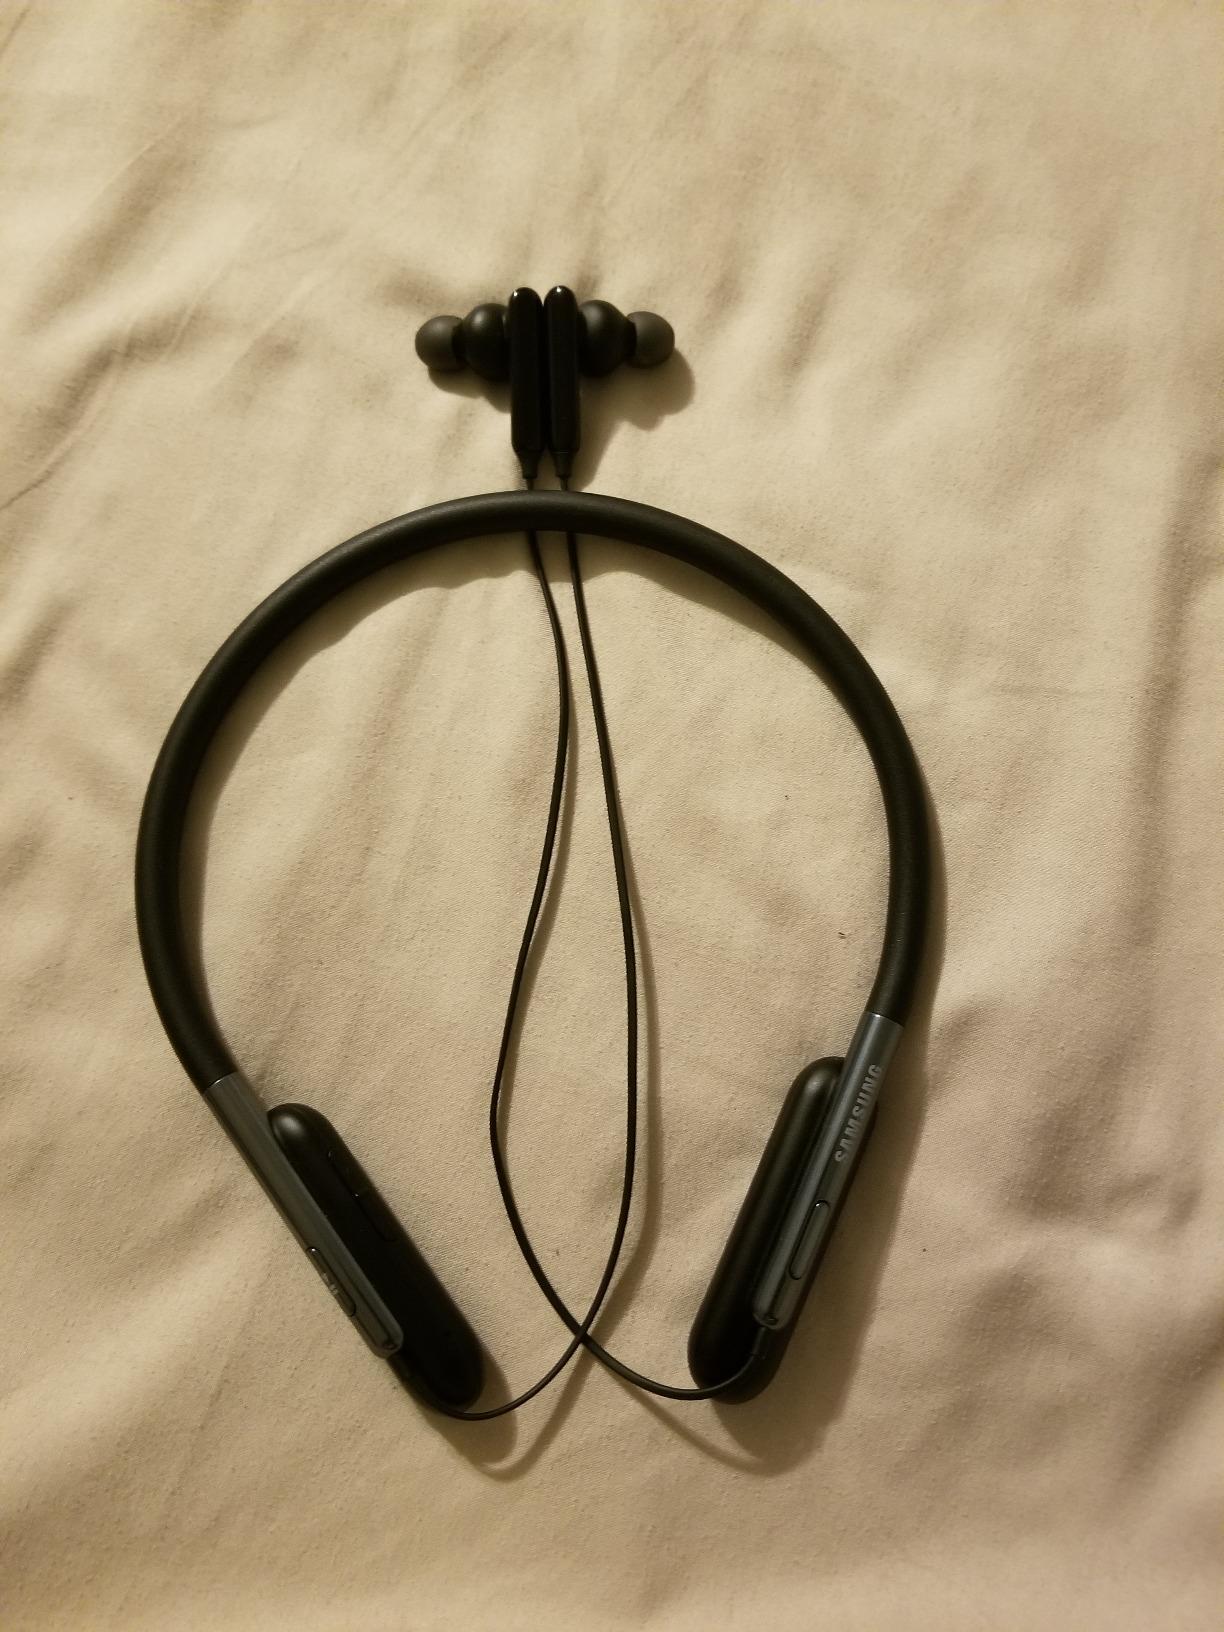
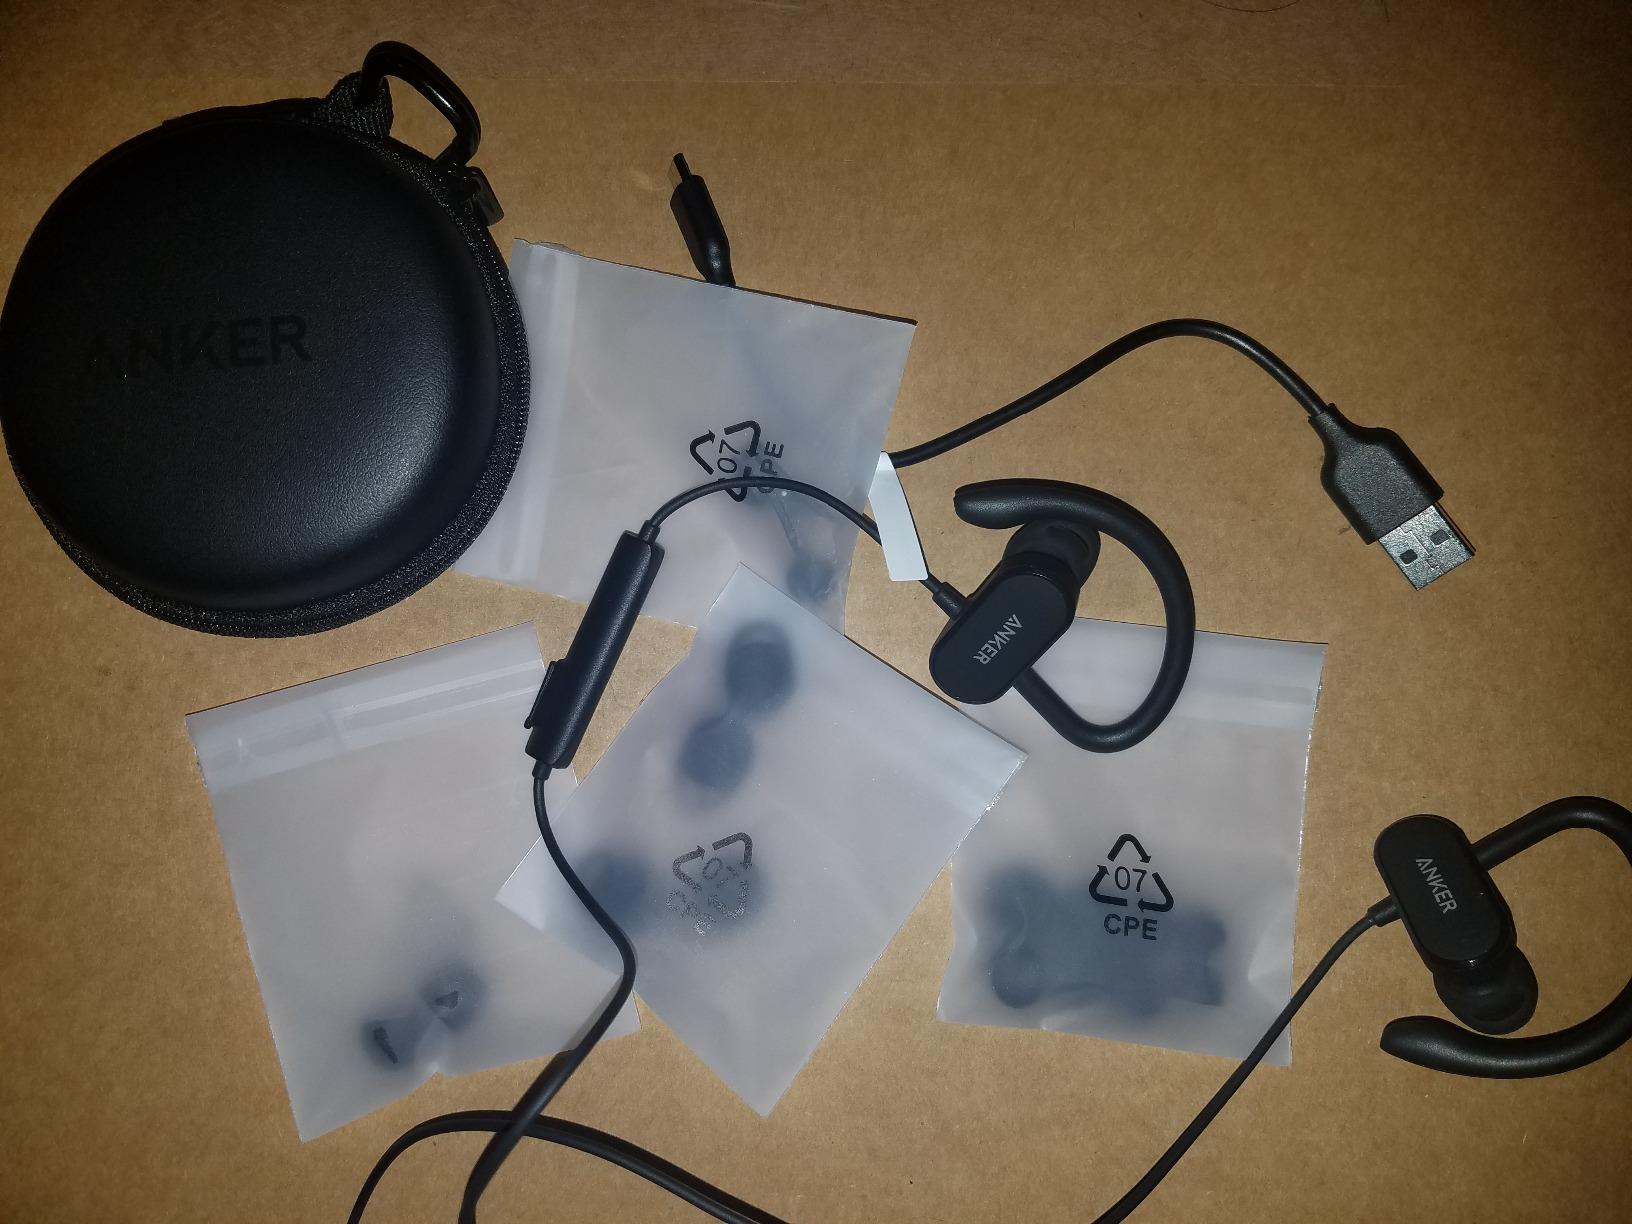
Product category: headphones
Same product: no